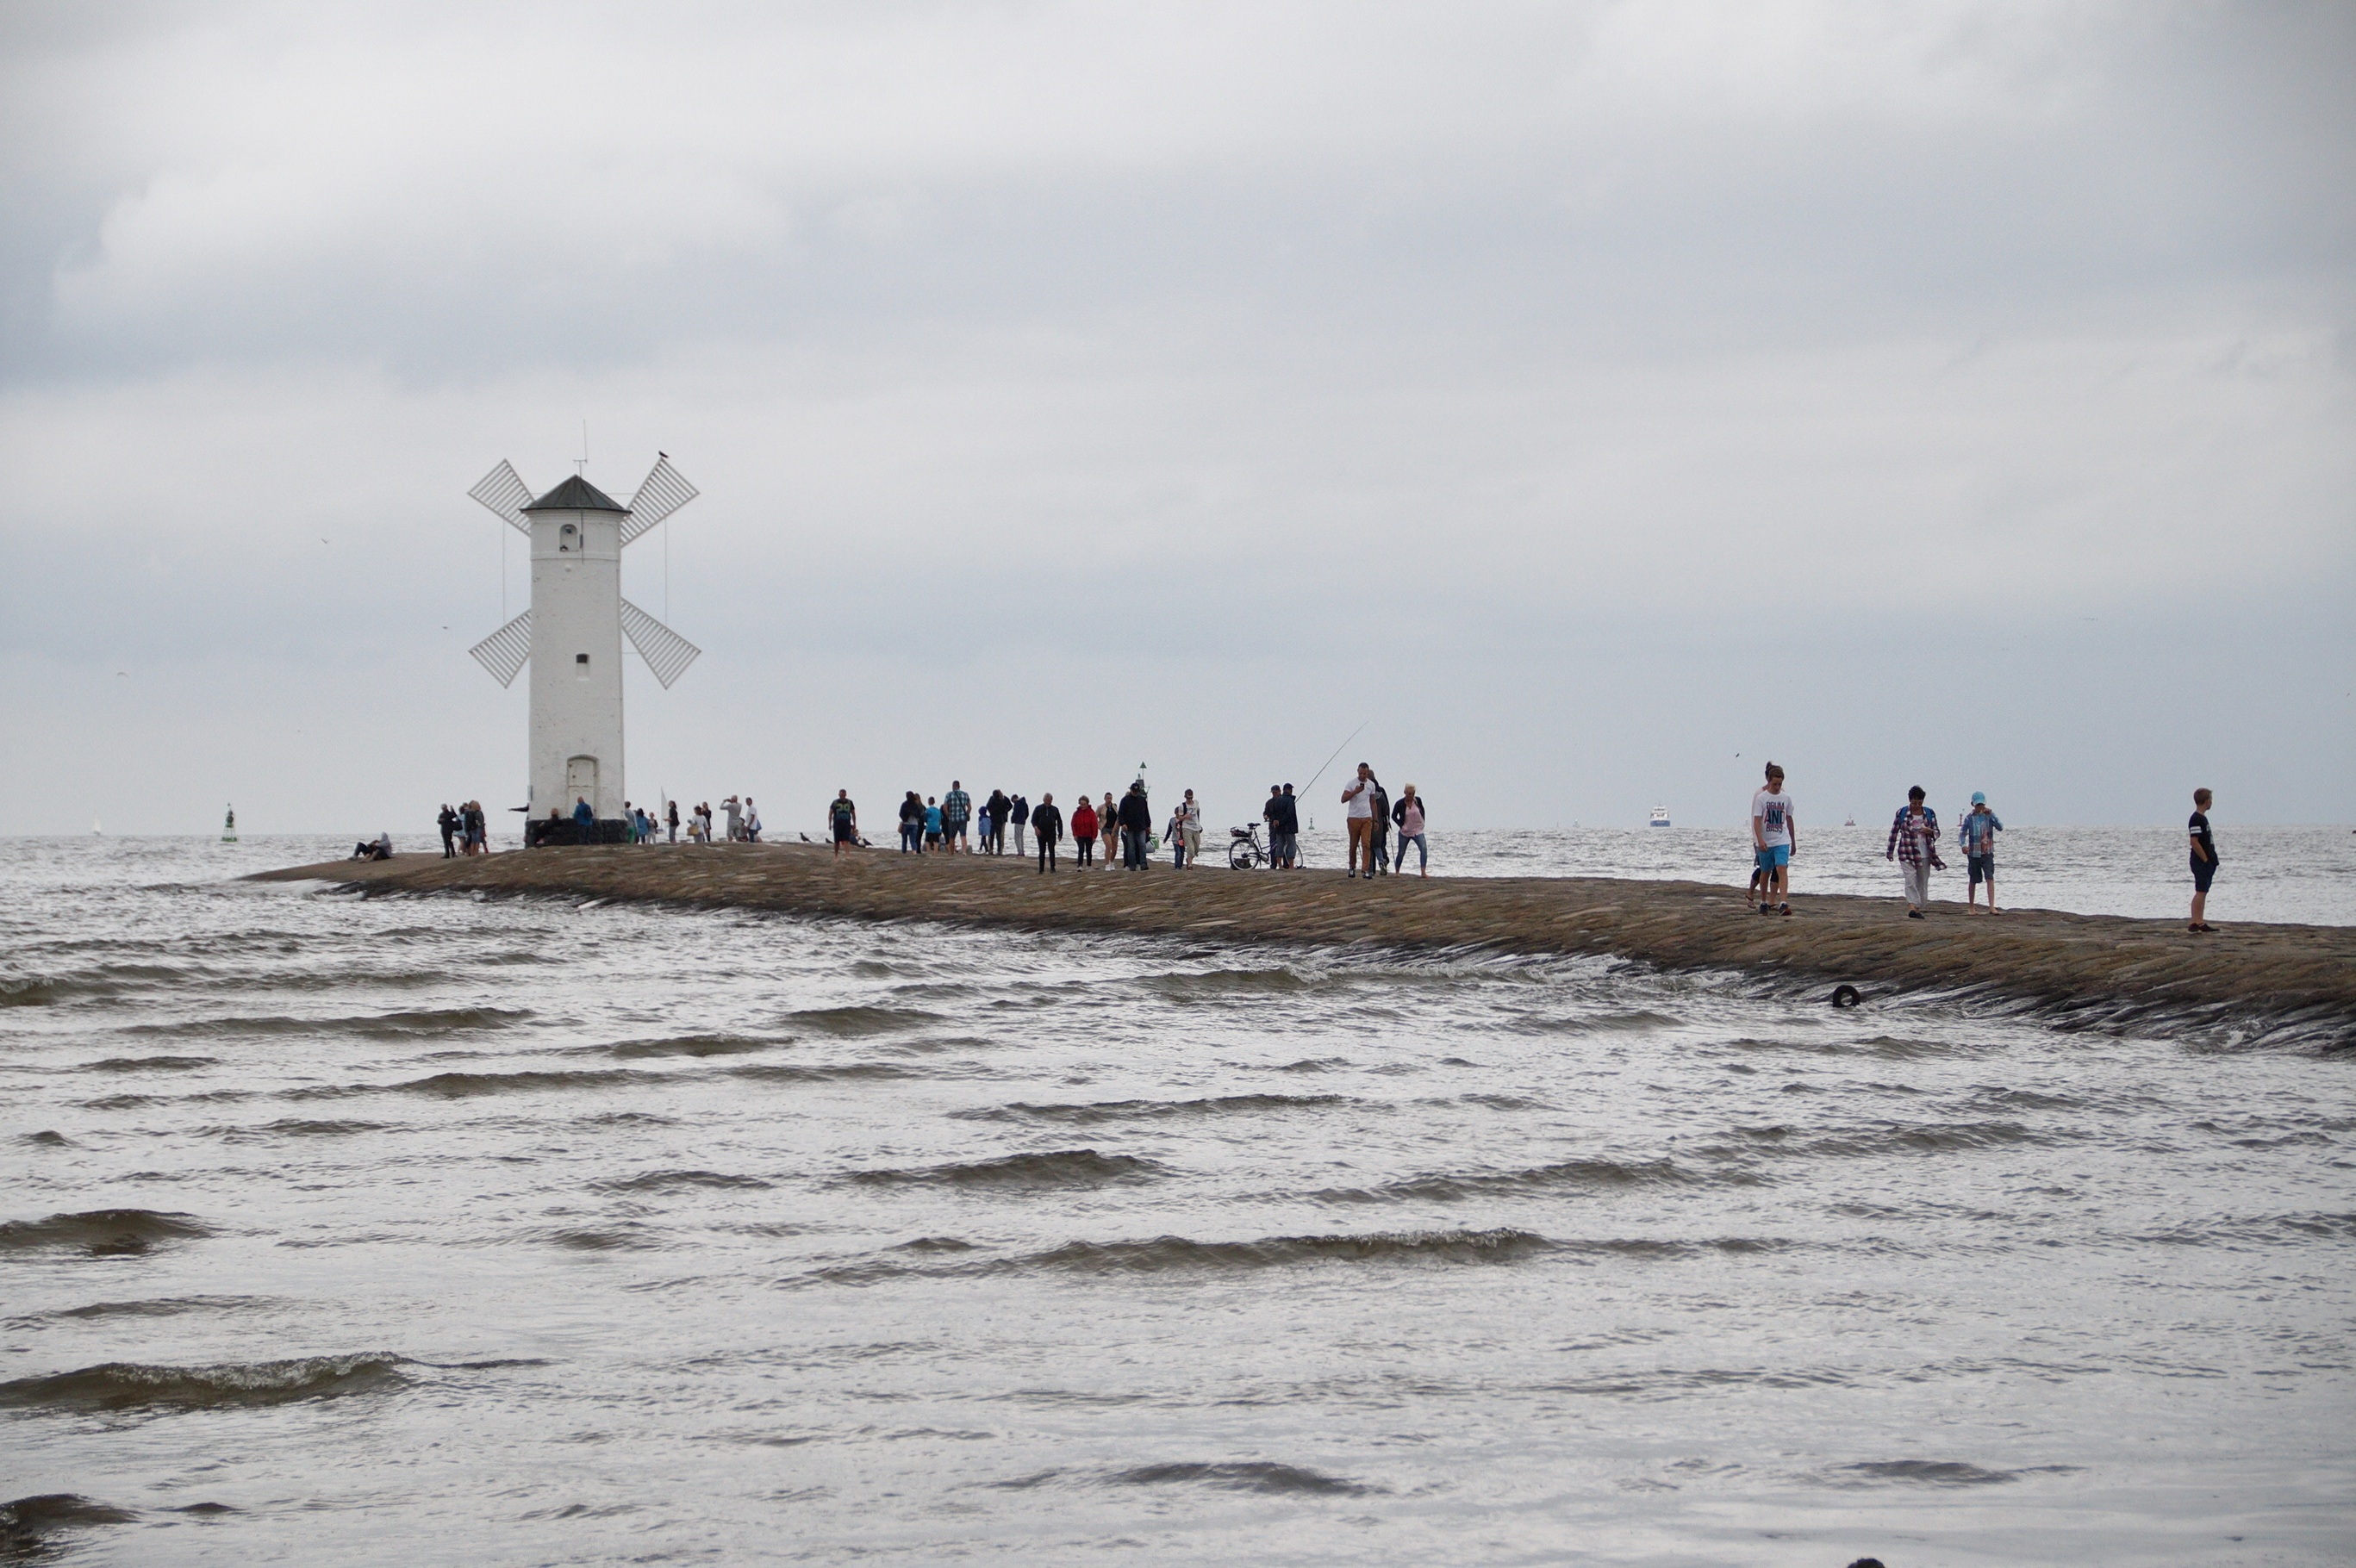
beach, sea, coast, sand, ocean, horizon, lighthouse, shore, wave, pier, tower, bay, body of water, mill, tourists, breakwater, cape, the baltic sea, polish sea, swinoujscie, staw mills, mudflat, wind wave